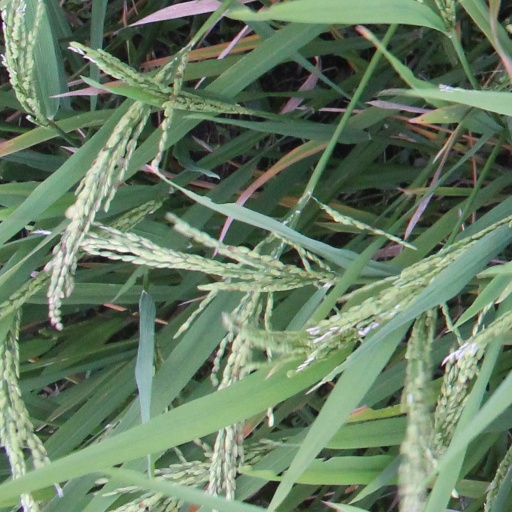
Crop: rice